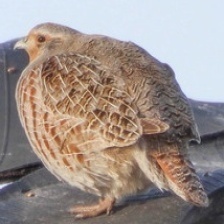
Species: GRAY PARTRIDGE
Scientific name: PERDIX PERDIX
ImageNet parent category: partridge